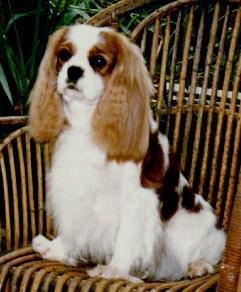
Blenheim_spaniel